Benjamin Forstner

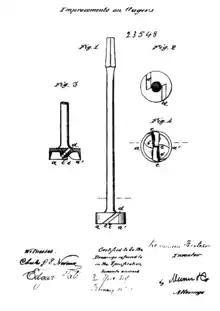
Drawing of his Forstner bit in his patent CA23548

Benjamin Forstner (March 25, 1834 – February 27, 1897), was an American gunsmith, inventor, and dry goods merchant best known for his Forstner bit, a drill bit which enables the creation of accurate flat-bottomed holes in wood, regardless of grain orientation.